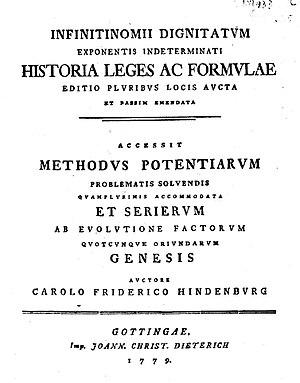
Carl Friedrich Hindenburg, né le 13 juillet 1741 à Dresde et mort le 17 mars 1808 à Leipzig, est un mathématicien allemand. Il s'est démarqué en combinatoire et probabilités.